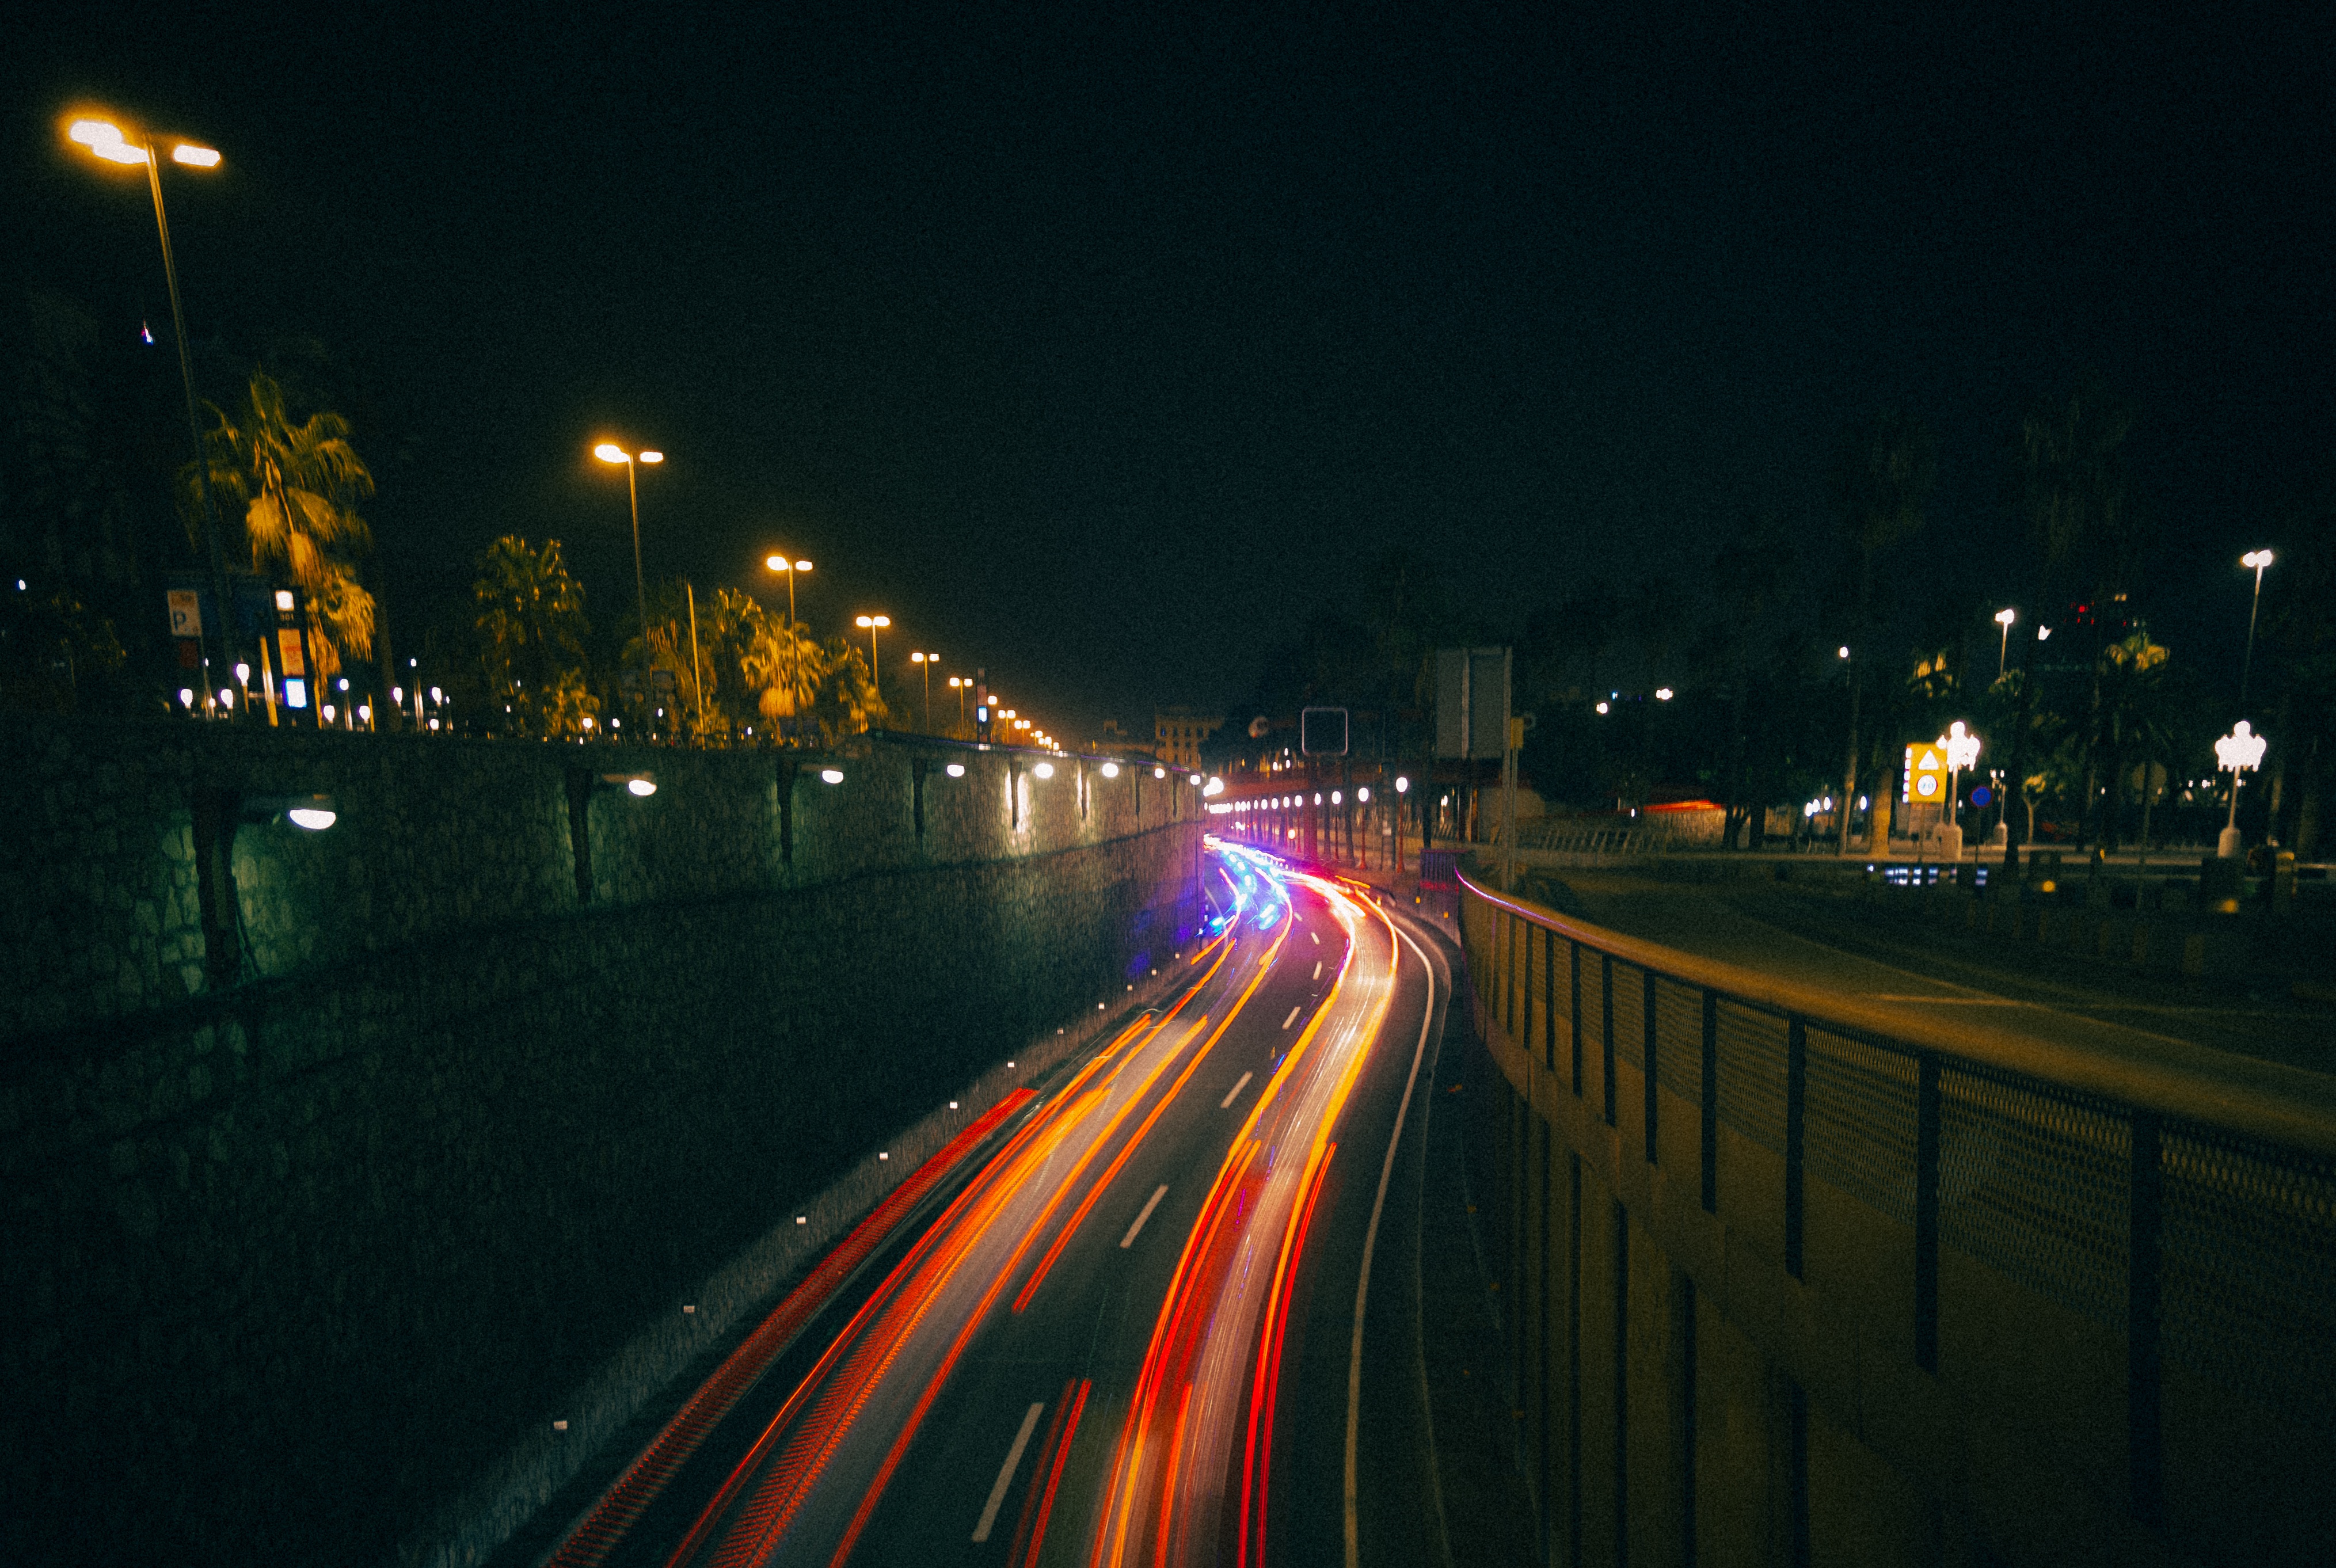
light, road, night, cityscape, dusk, evening, darkness, street light, lighting, infrastructure